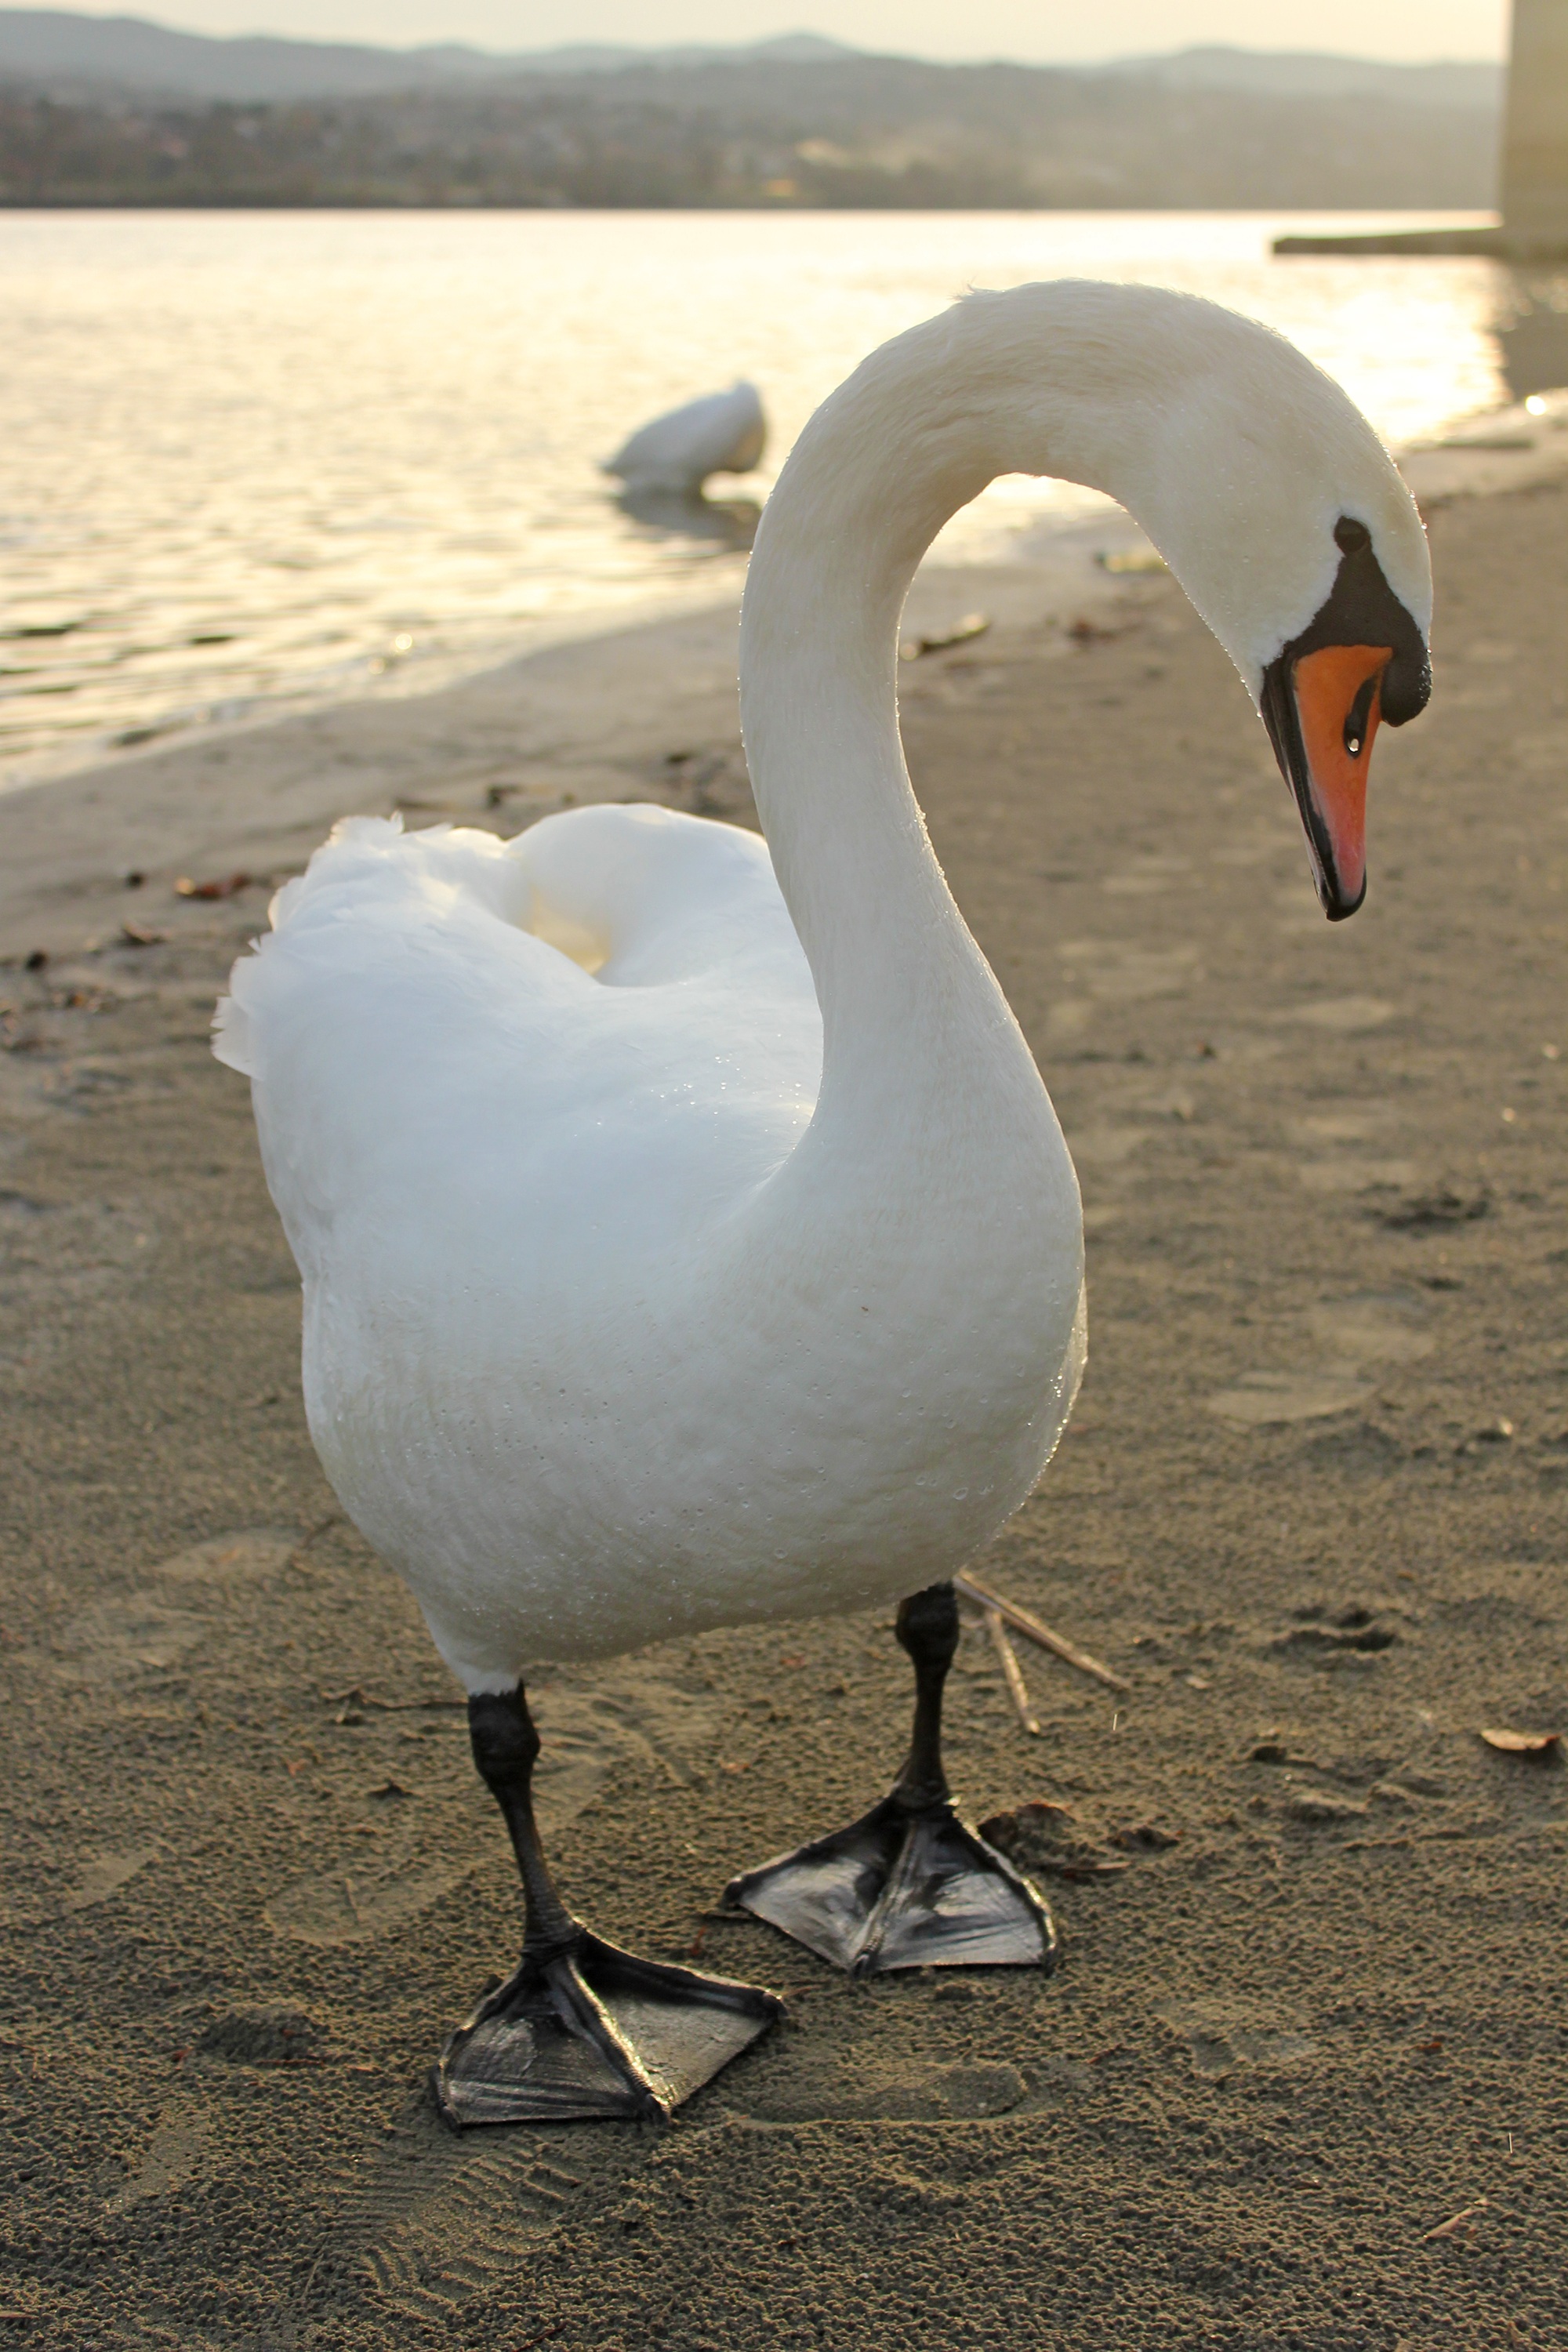
water, nature, outdoor, bird, wing, white, wet, animal, river, wildlife, wild, beak, calm, feather, fauna, swan, grace, one, single, goose, vertebrate, elegant, waterfowl, water bird, elegance, graceful, ducks geese and swans